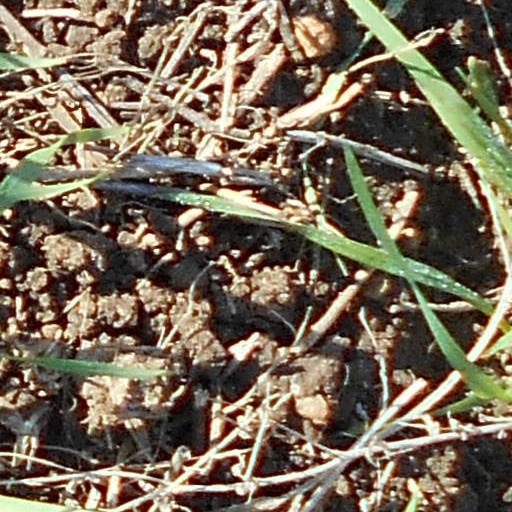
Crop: wheat